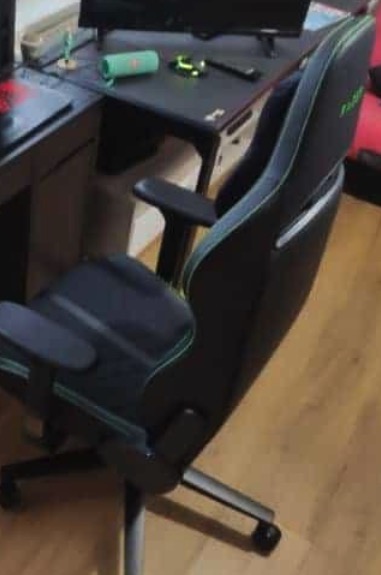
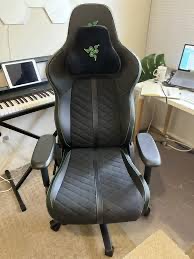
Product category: items_chair
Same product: no